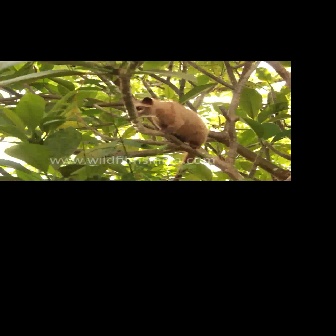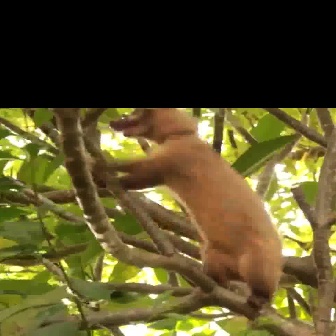
  Please identify the target specified by the bounding box [122,93,209,179] in the first image and locate it in the second image. Return the coordinates in [x_min,y_min,x_max,y_max] format.
Answer: [61,107,285,331]